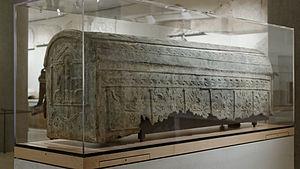
La plomberie est un métier très ancien, dont l'origine remonte à la construction des pyramides en Égypte antique ; attesté par des tuyaux en cuivre vieux de 4 500 ans, c'est un métier qui n'a cessé de s'améliorer et de se développer au cours des siècles et des générations de plombiers qui l'on servi.